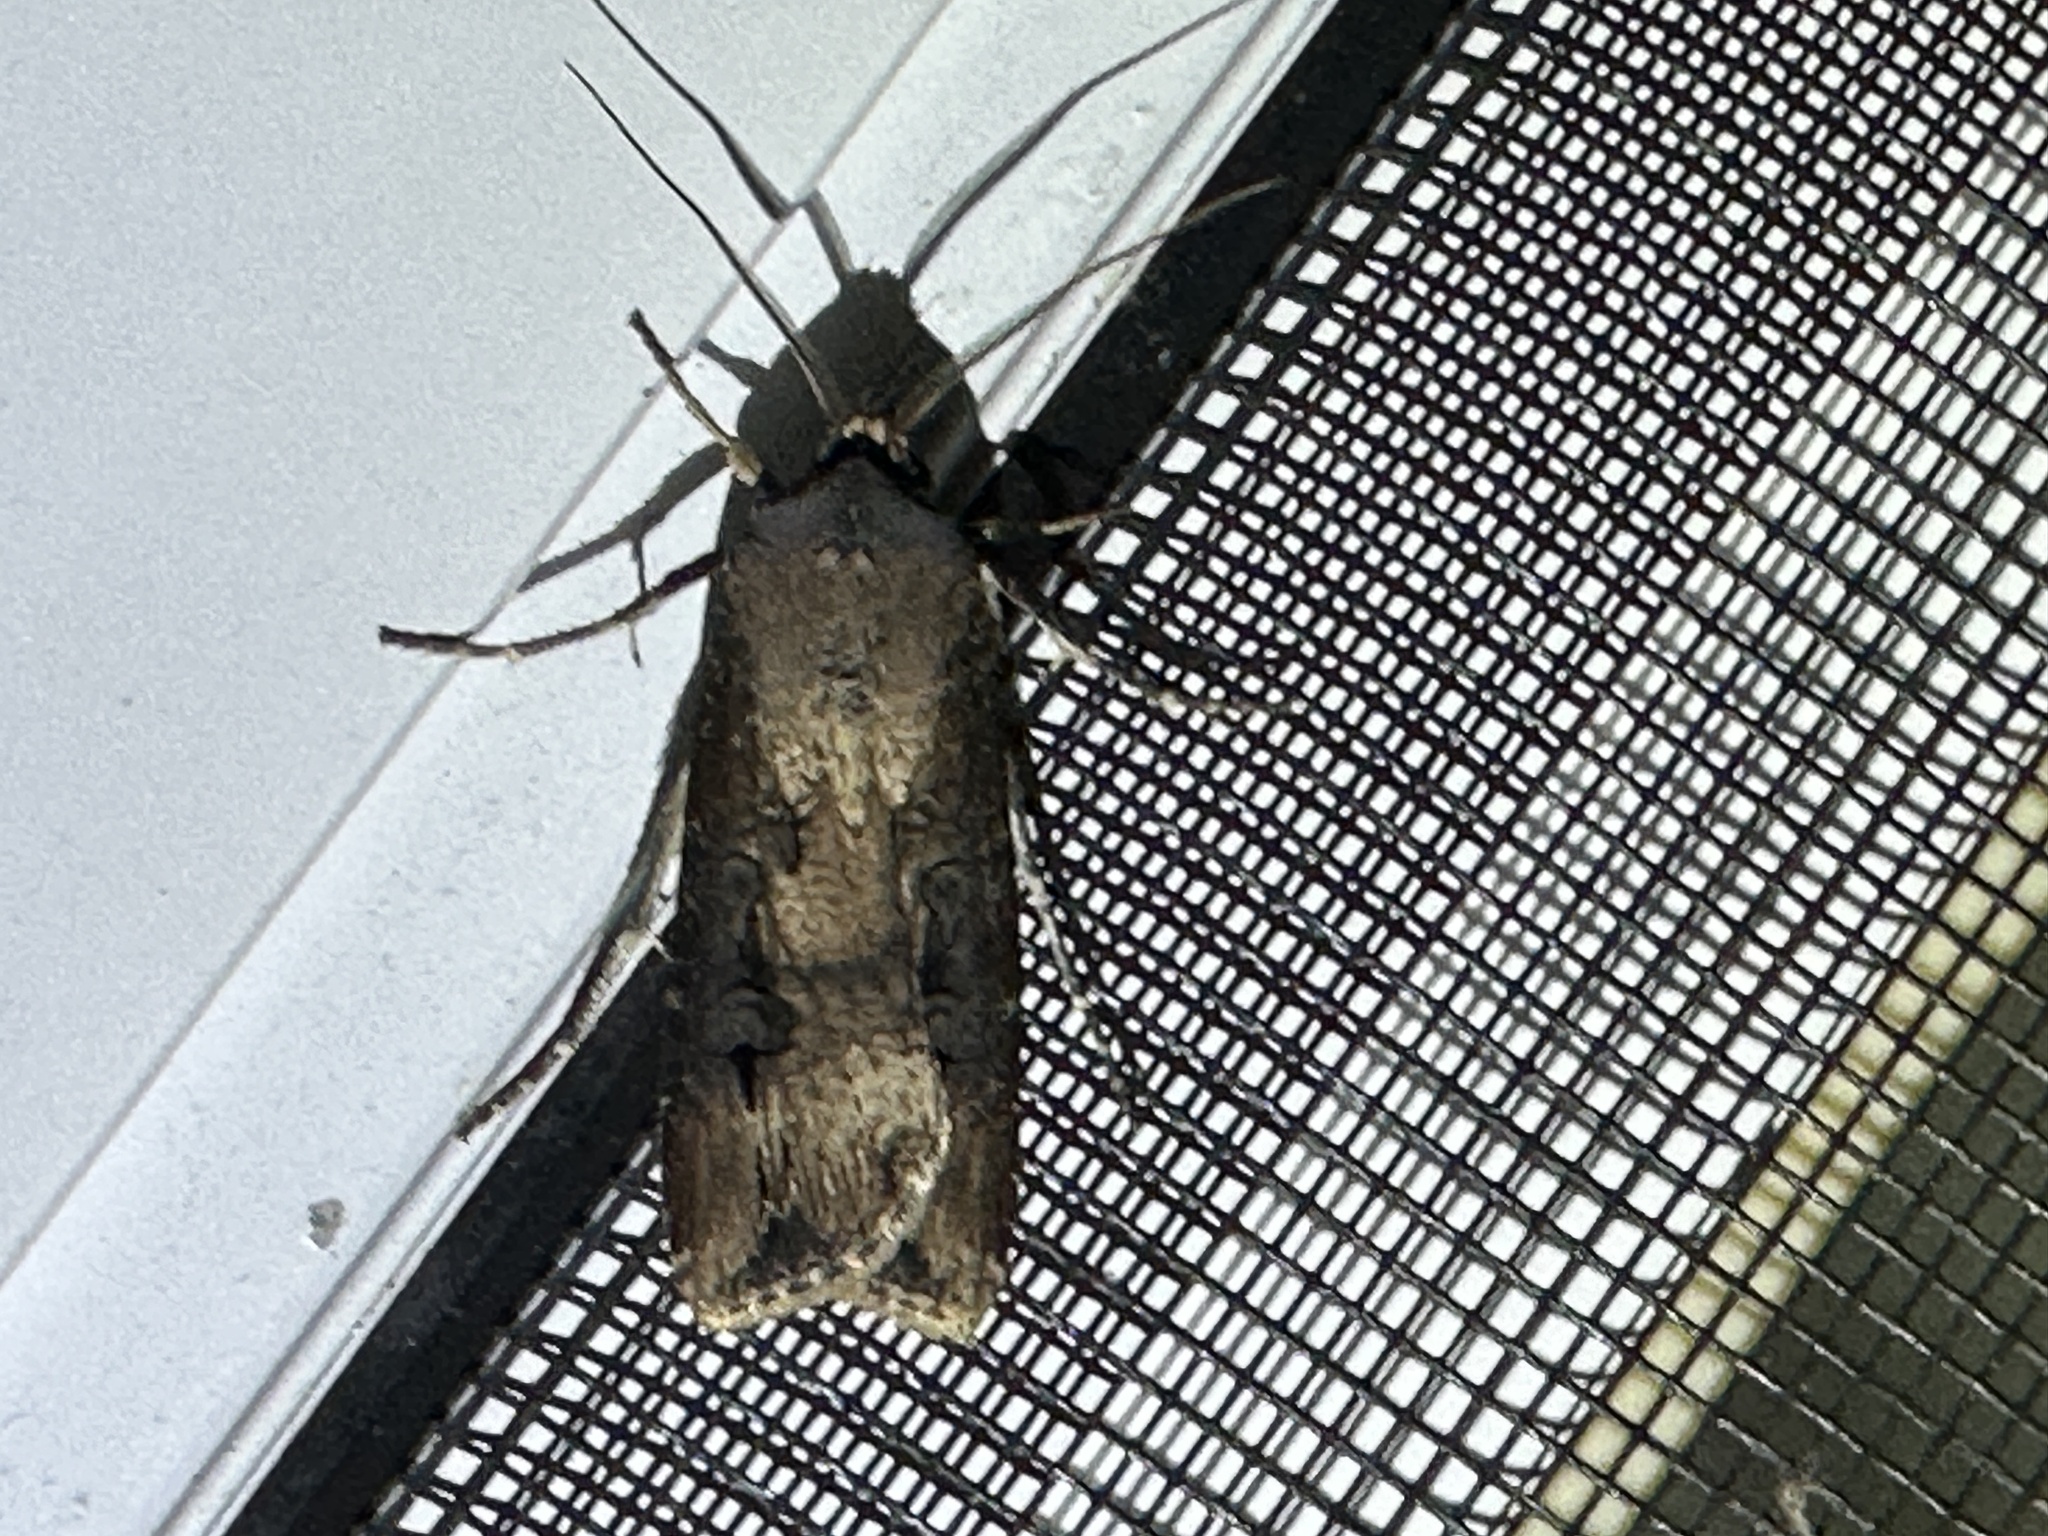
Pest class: cutworms